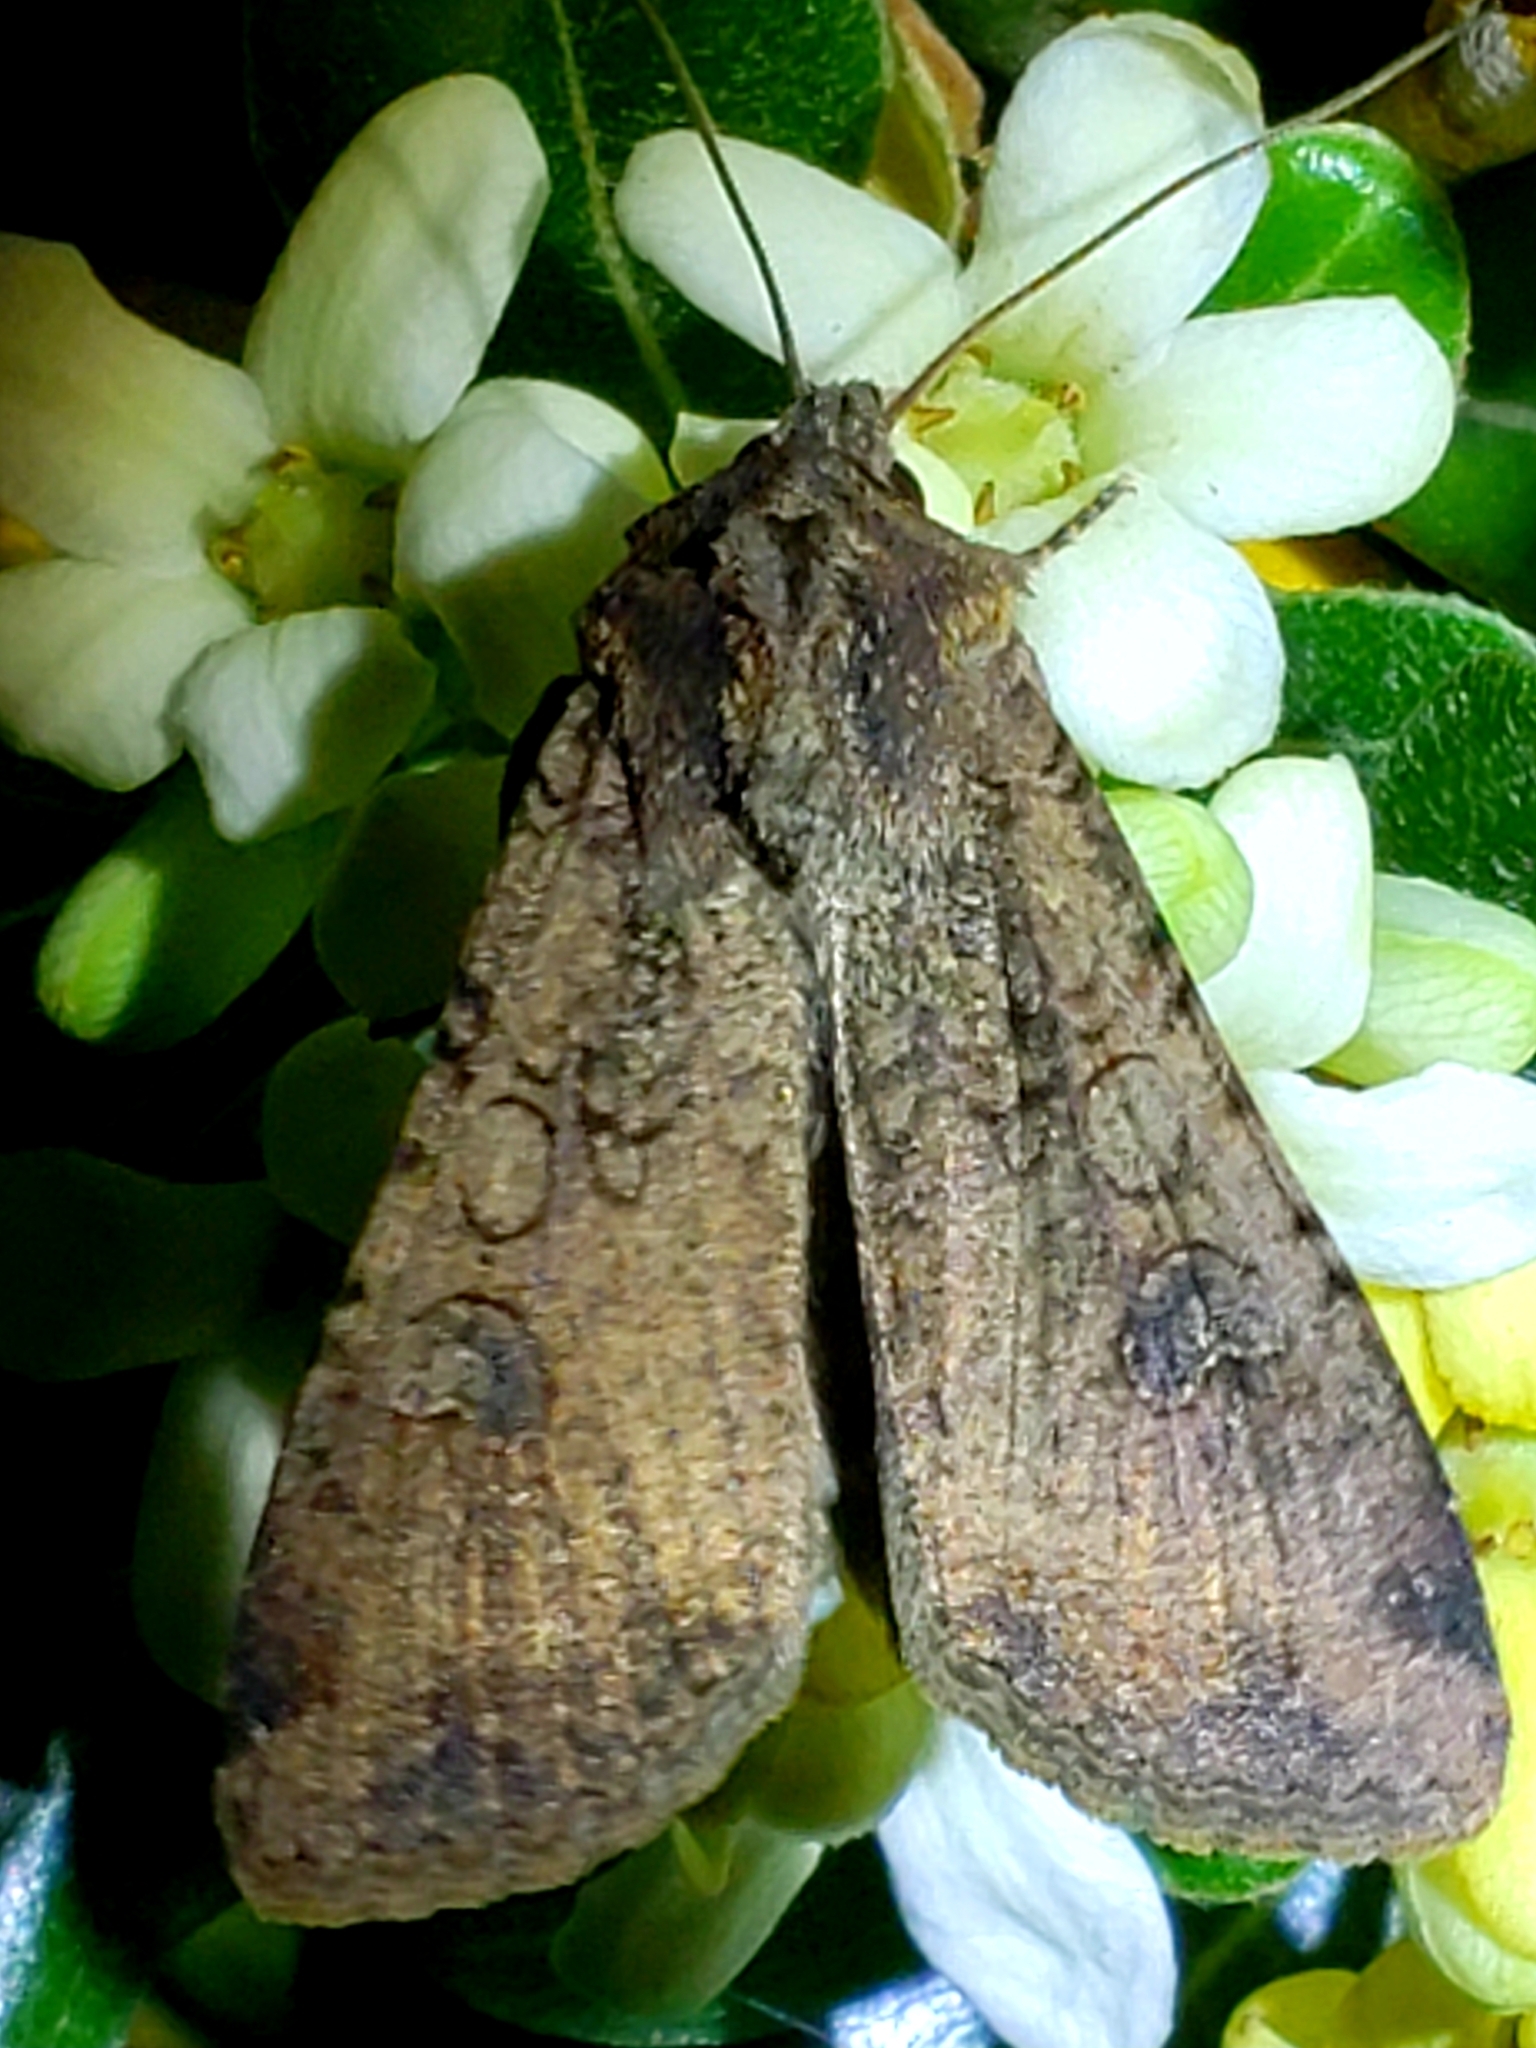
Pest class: cutworms